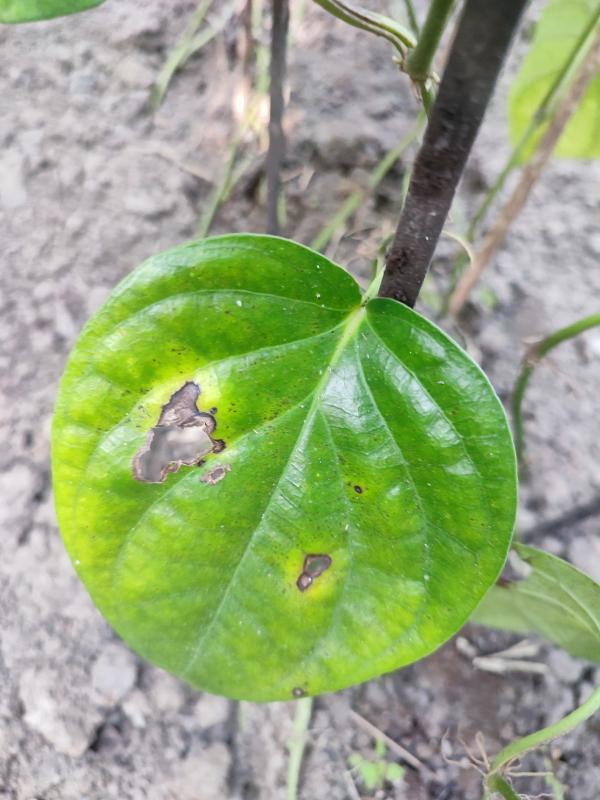
Label: Bacterial_Leaf_Disease